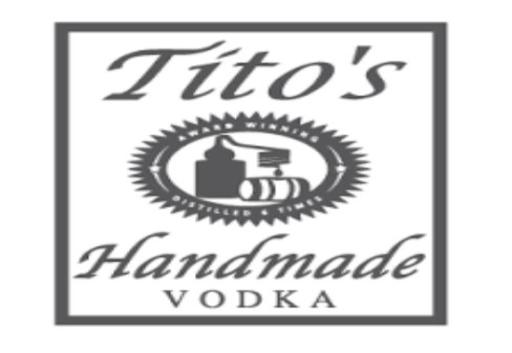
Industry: Food